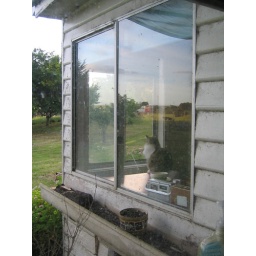
Milly by the kitchen window